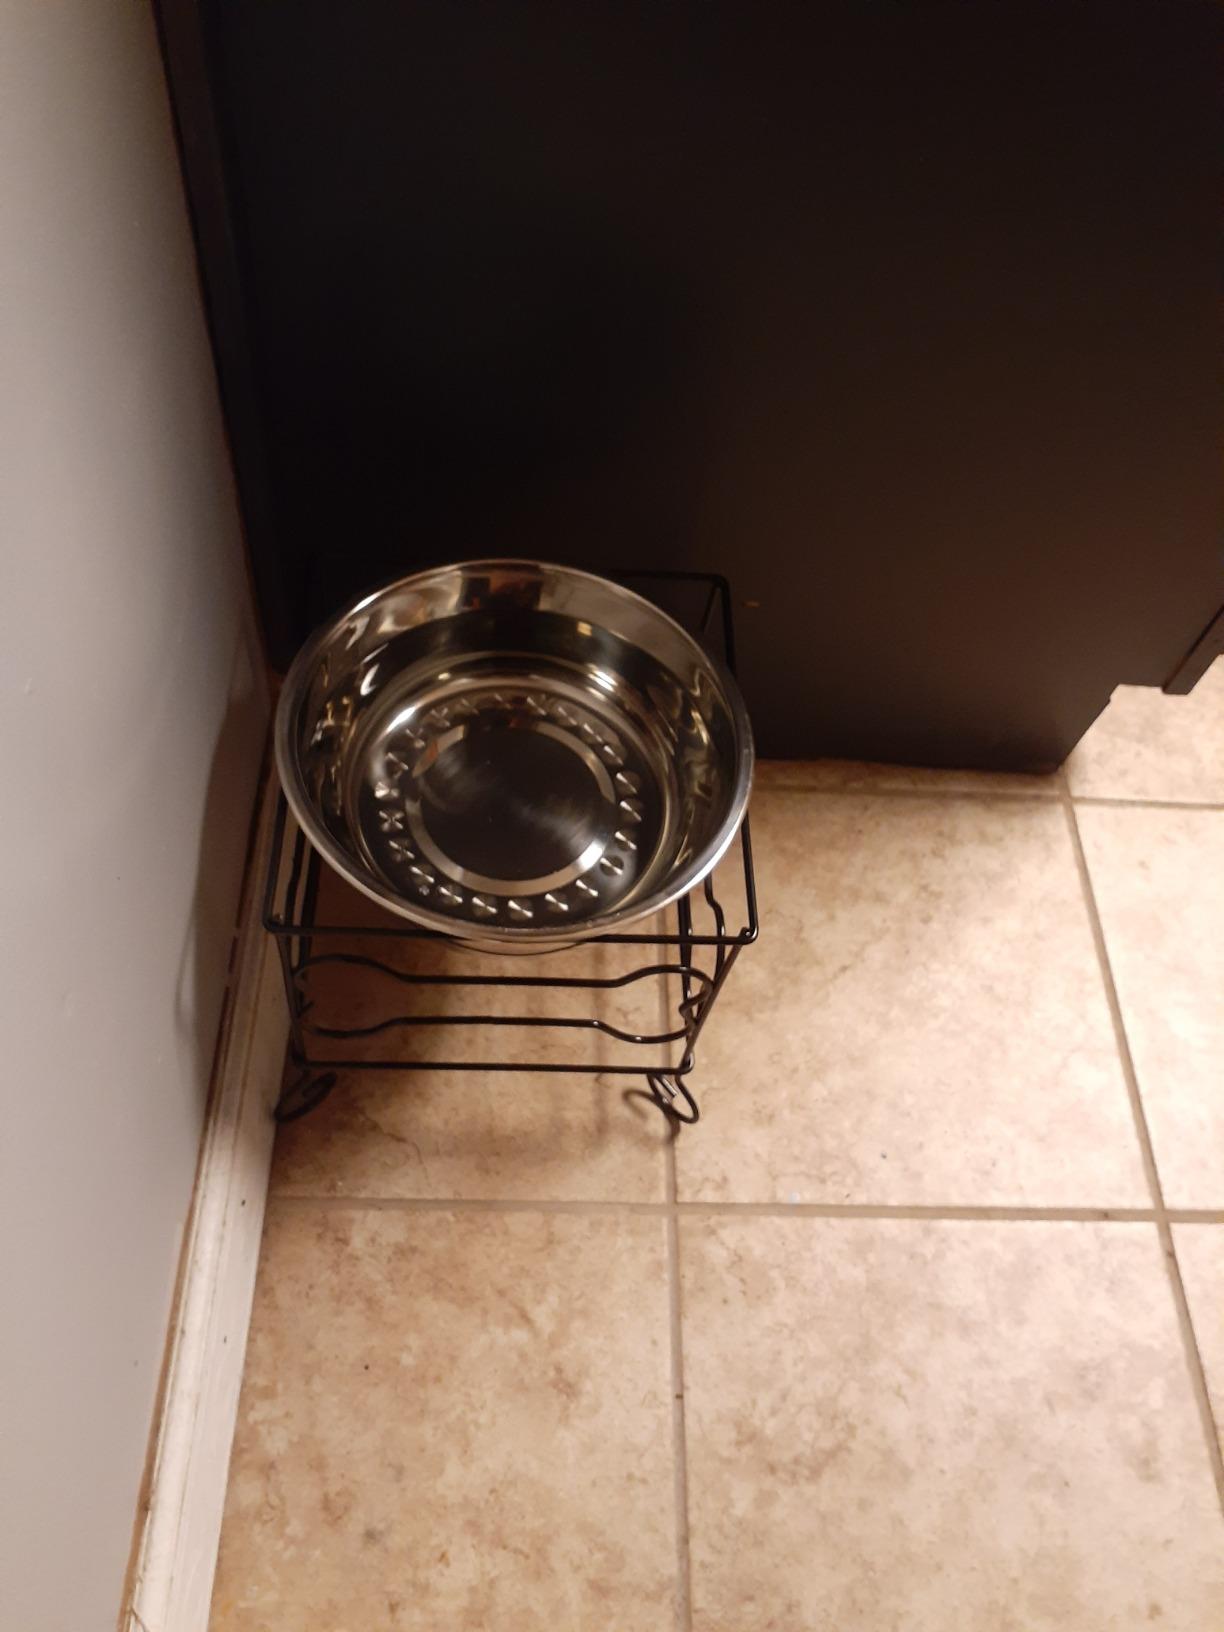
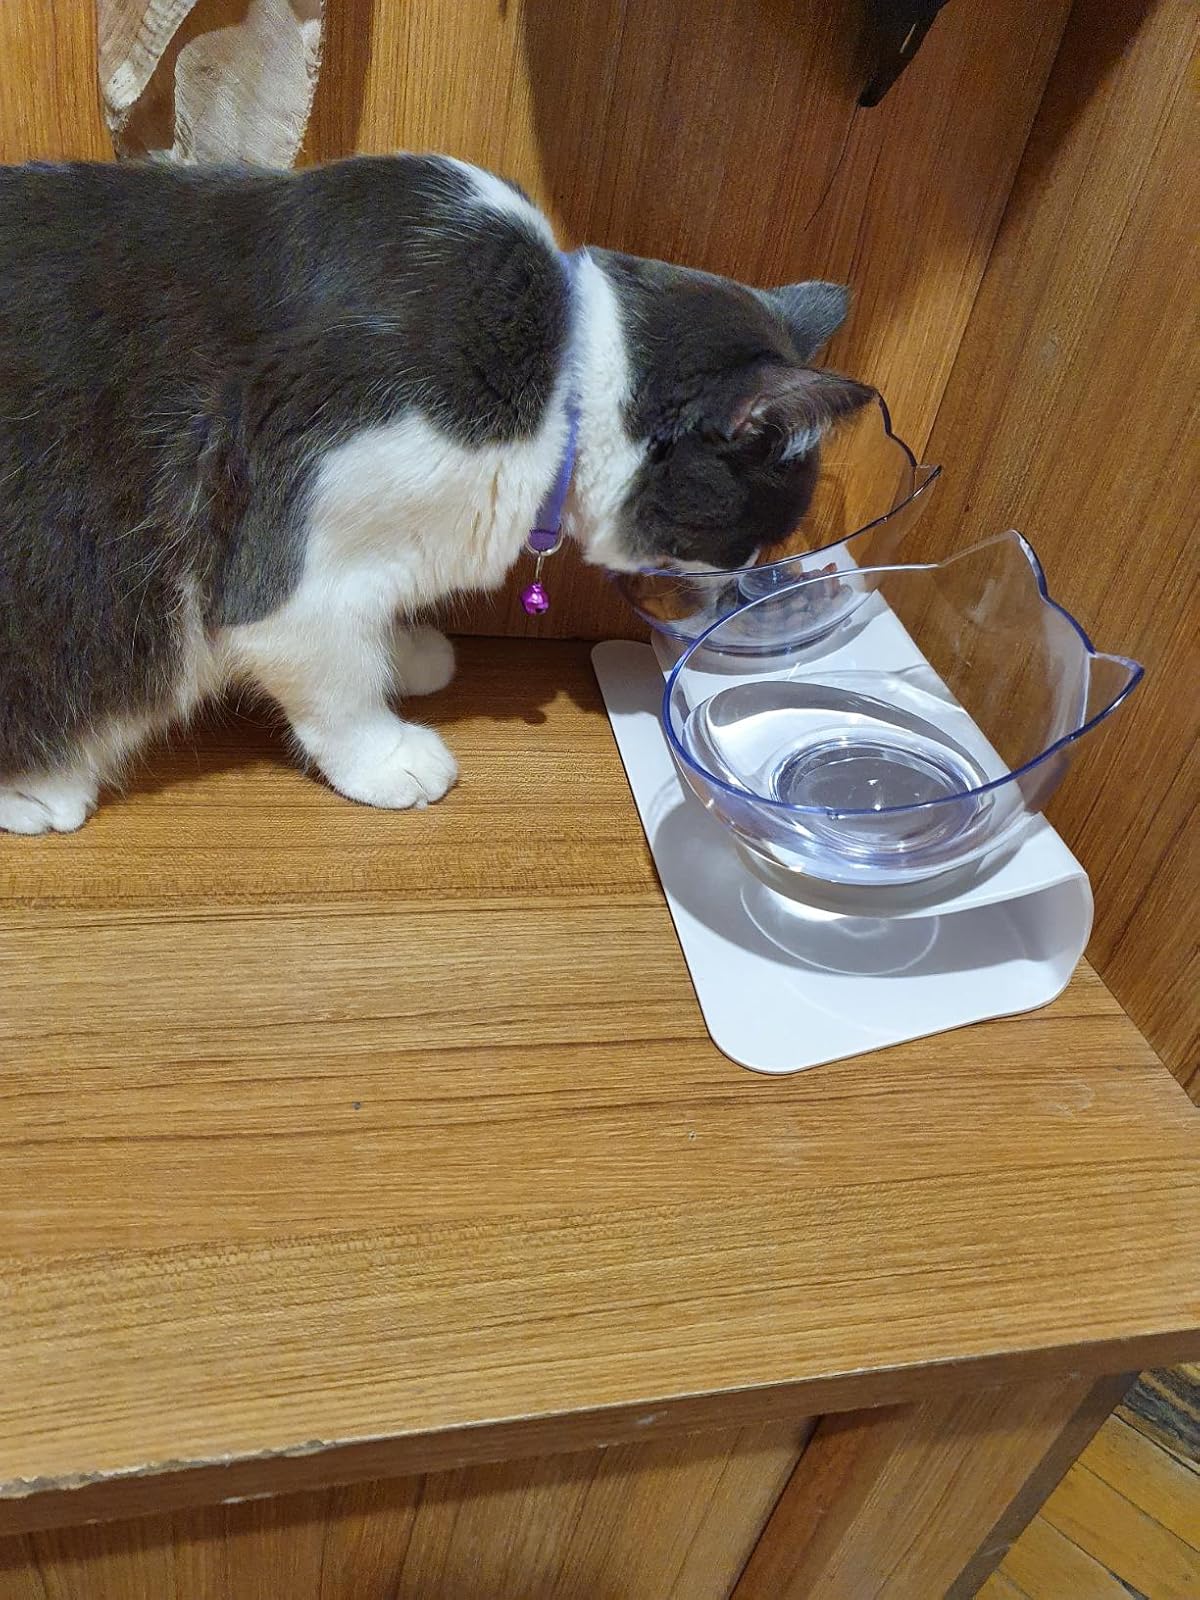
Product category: items_bowl
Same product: no